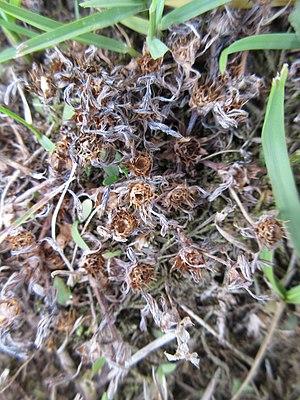
Mi-juin
Soliva sessilis est une espèce de plantes dicotylédones de la famille des Asteraceae, originaire d'Amérique du Sud.